Valery Ortiz

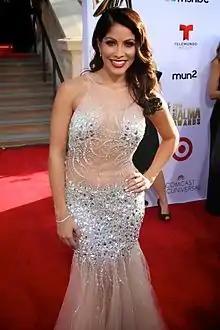
Ortiz at the 2014 Alma Awards

Valery Milagros Ortiz (born August 1, 1984) is a Puerto Rican actress and model. She has appeared in various television series including "South of Nowhere" (2005–2008), "Diary of a Single Mom" (2009–2011), "Hit the Floor" (2013–2016) and "Gabby Duran & the Unsittables" (2019–2021). Ortiz has also appeared in films including "Date Movie" (2006), "Dumbbells" (2014) and "Thriller" (2018).